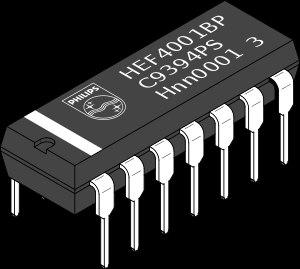
Le circuit intégré 4001 fait partie de la série des circuits intégrés 4000 utilisant la technologie CMOS.